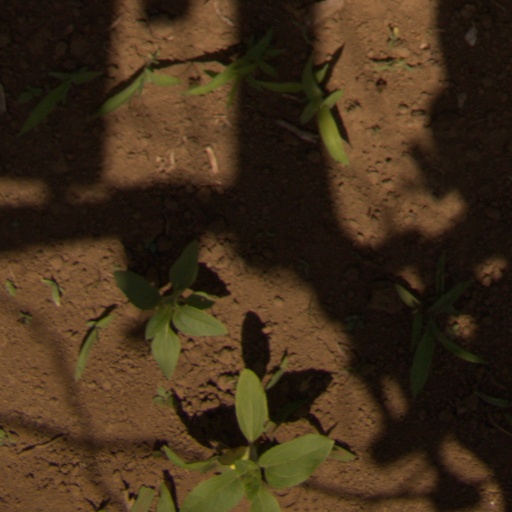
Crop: Jerusalem artichoke